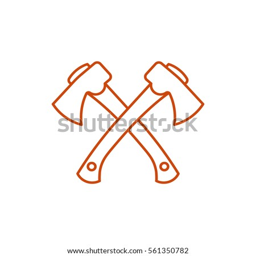
vector simple line icon of a crossed axes .